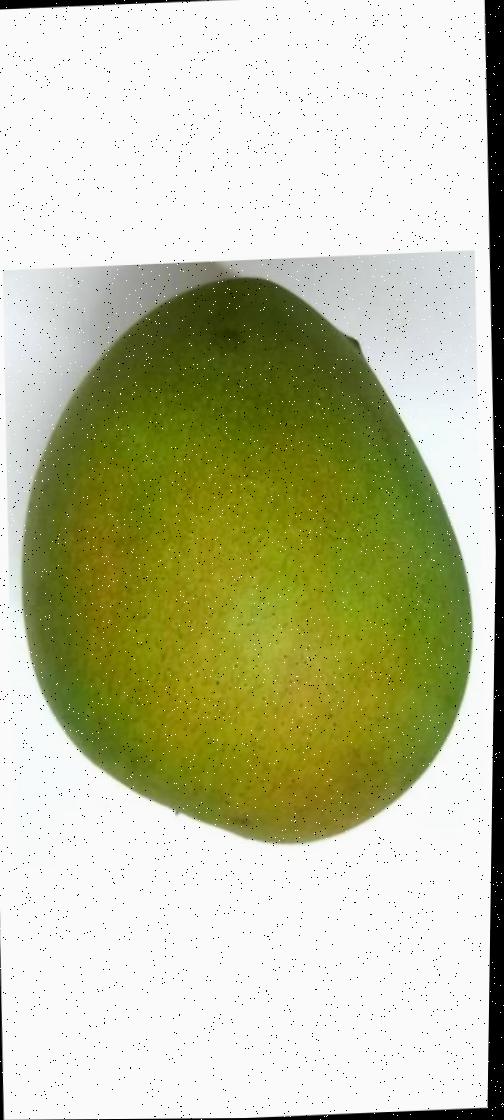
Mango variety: Harivanga